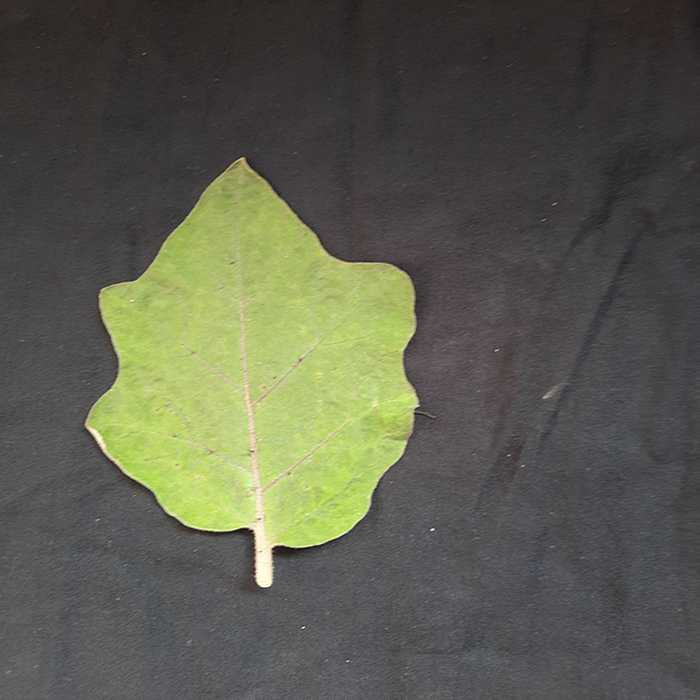
Plant: Eggplant
Label: Eggplant fresh leaf